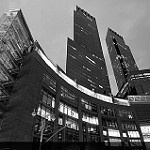
Label: B & W